The Armoured Vault

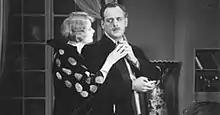

The Armoured Vault is a 1926 German silent thriller film directed by Lupu Pick and starring Ernst Reicher, Johannes Riemann, and Mary Nolan. It was part of a popular series featuring the detective character Stuart Webbs, and a remake of an earlier film "The Armoured Vault" directed by Joe May in 1914.